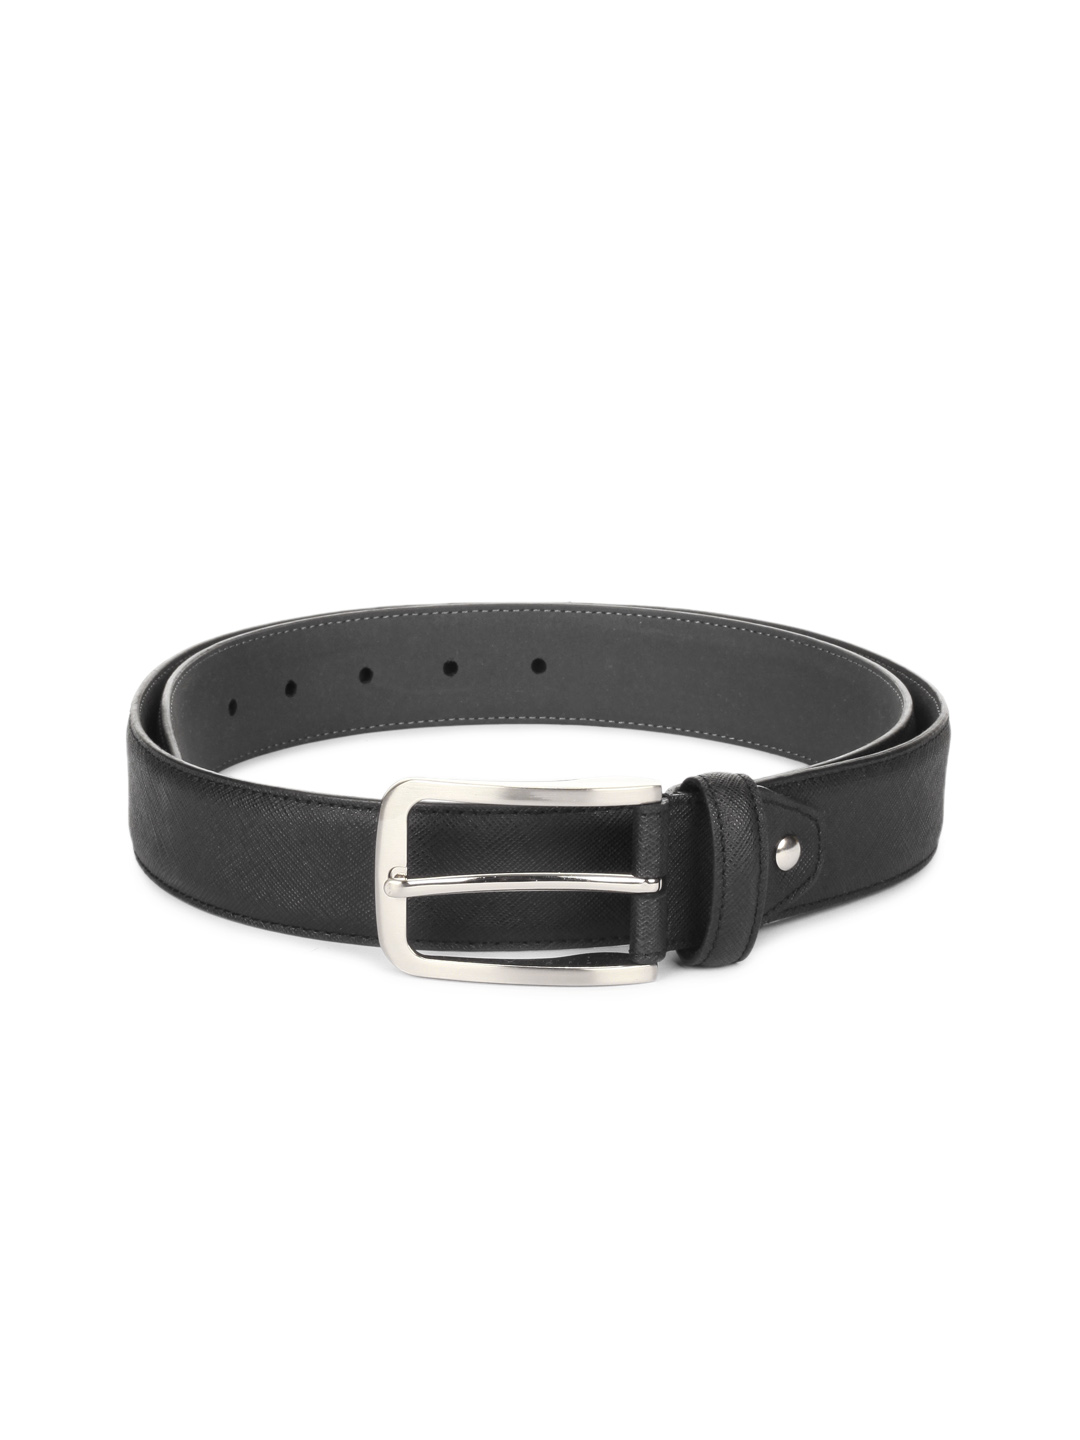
Peter England Men Black Belt
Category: Accessories / Belts / Belts
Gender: Men
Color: Black
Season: Summer 2012
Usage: Casual